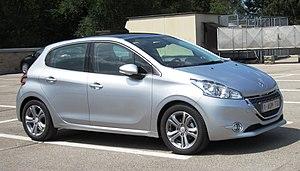
Pierre Authier est un designer automobile français né en 1971. Responsable du design notamment sur les Peugeot 208 et 2008, il occupe depuis 2012 cette fonction chez Citroën. Il a été élu designer de l'année 2014 par la branche Europe du magazine Automotive News.